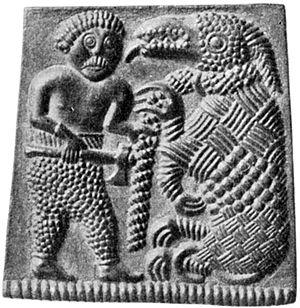
Les plaques de Torslunda sont quatre matrices de bronze découvertes près de Torslunda, sur l'île d'Öland, en Suède, et datant de l'âge de Vendel.